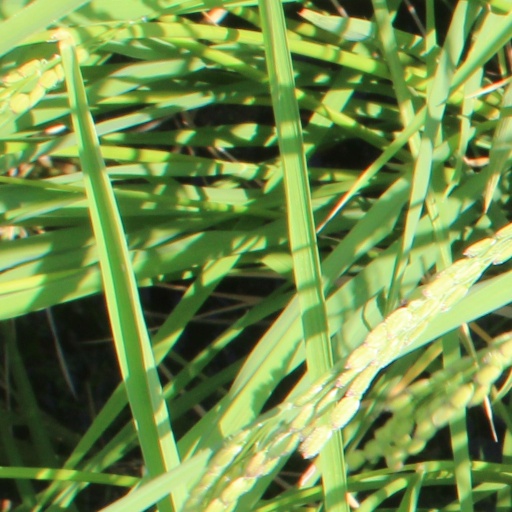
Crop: rice